Queen's Own Cameron Highlanders

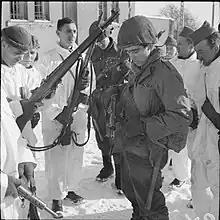
Men from the 5th Battalion, Queen's Own Cameron Highlanders wearing snow suits, inspect the weapons of two GIs from the U.S. 87th Division during the link-up of the two Allied armies at Champlin in Belgium, 14 January 1945.

In 1882, the 1st Battalion moved from Gibraltar to Egypt, where they took part in the Anglo-Egyptian War, including the Battle of Tel el-Kebir in September 1882. Remaining in Egypt, they took part in the 1884-1885 Nile Expedition to the Sudan, including the defence of Kosheh and the Battle of Ginnis in December 1885.